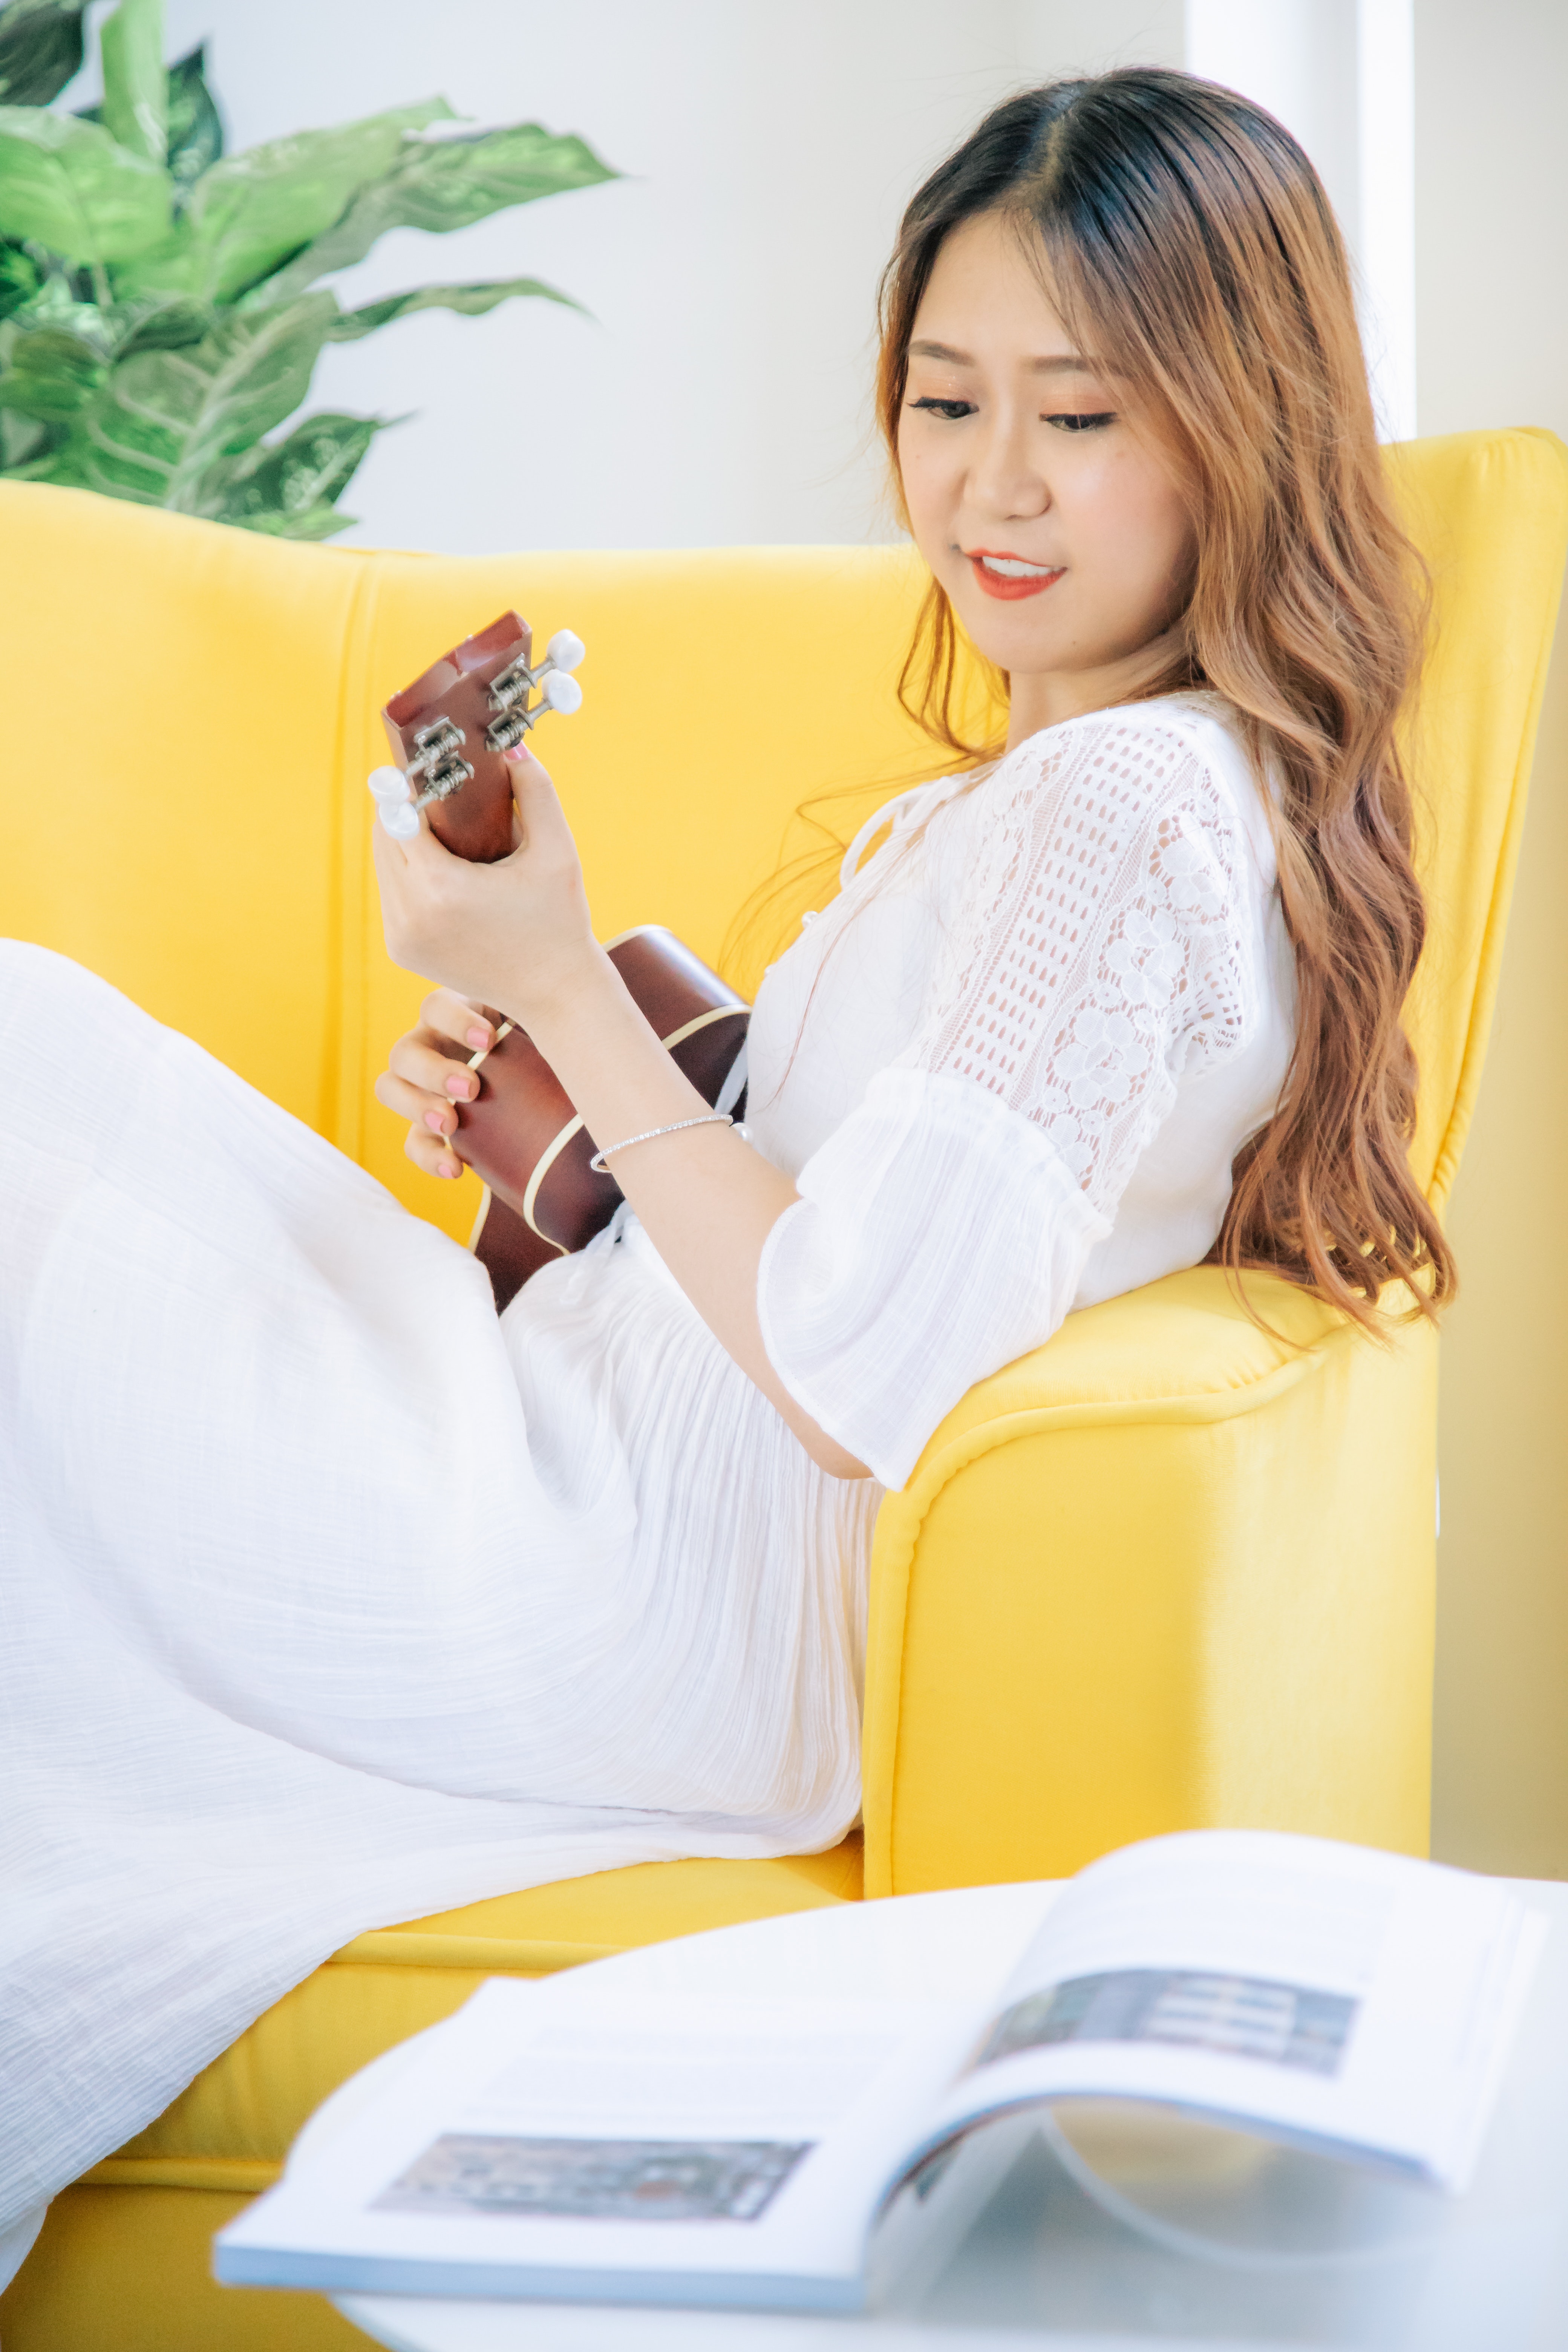
yellow, skin, sitting, furniture, neck, interior design, comfort, desk, reading